Ruth Stonehouse

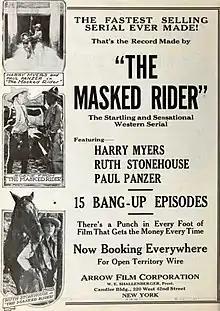
"The Masked Rider" (1919)

In 1917, Stonehouse directed the films "Daredevil Dan", "A Walloping Time", "The Winning Pair", "A Limb of Satan", "Puppy Love", and "Tacky Sue's Romance". These movies were one-reel "orphan asylum pictures", the first of which was entitled "Mary Ann".